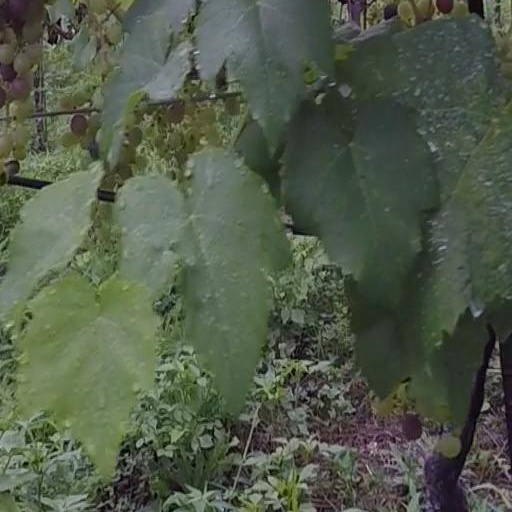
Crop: grape